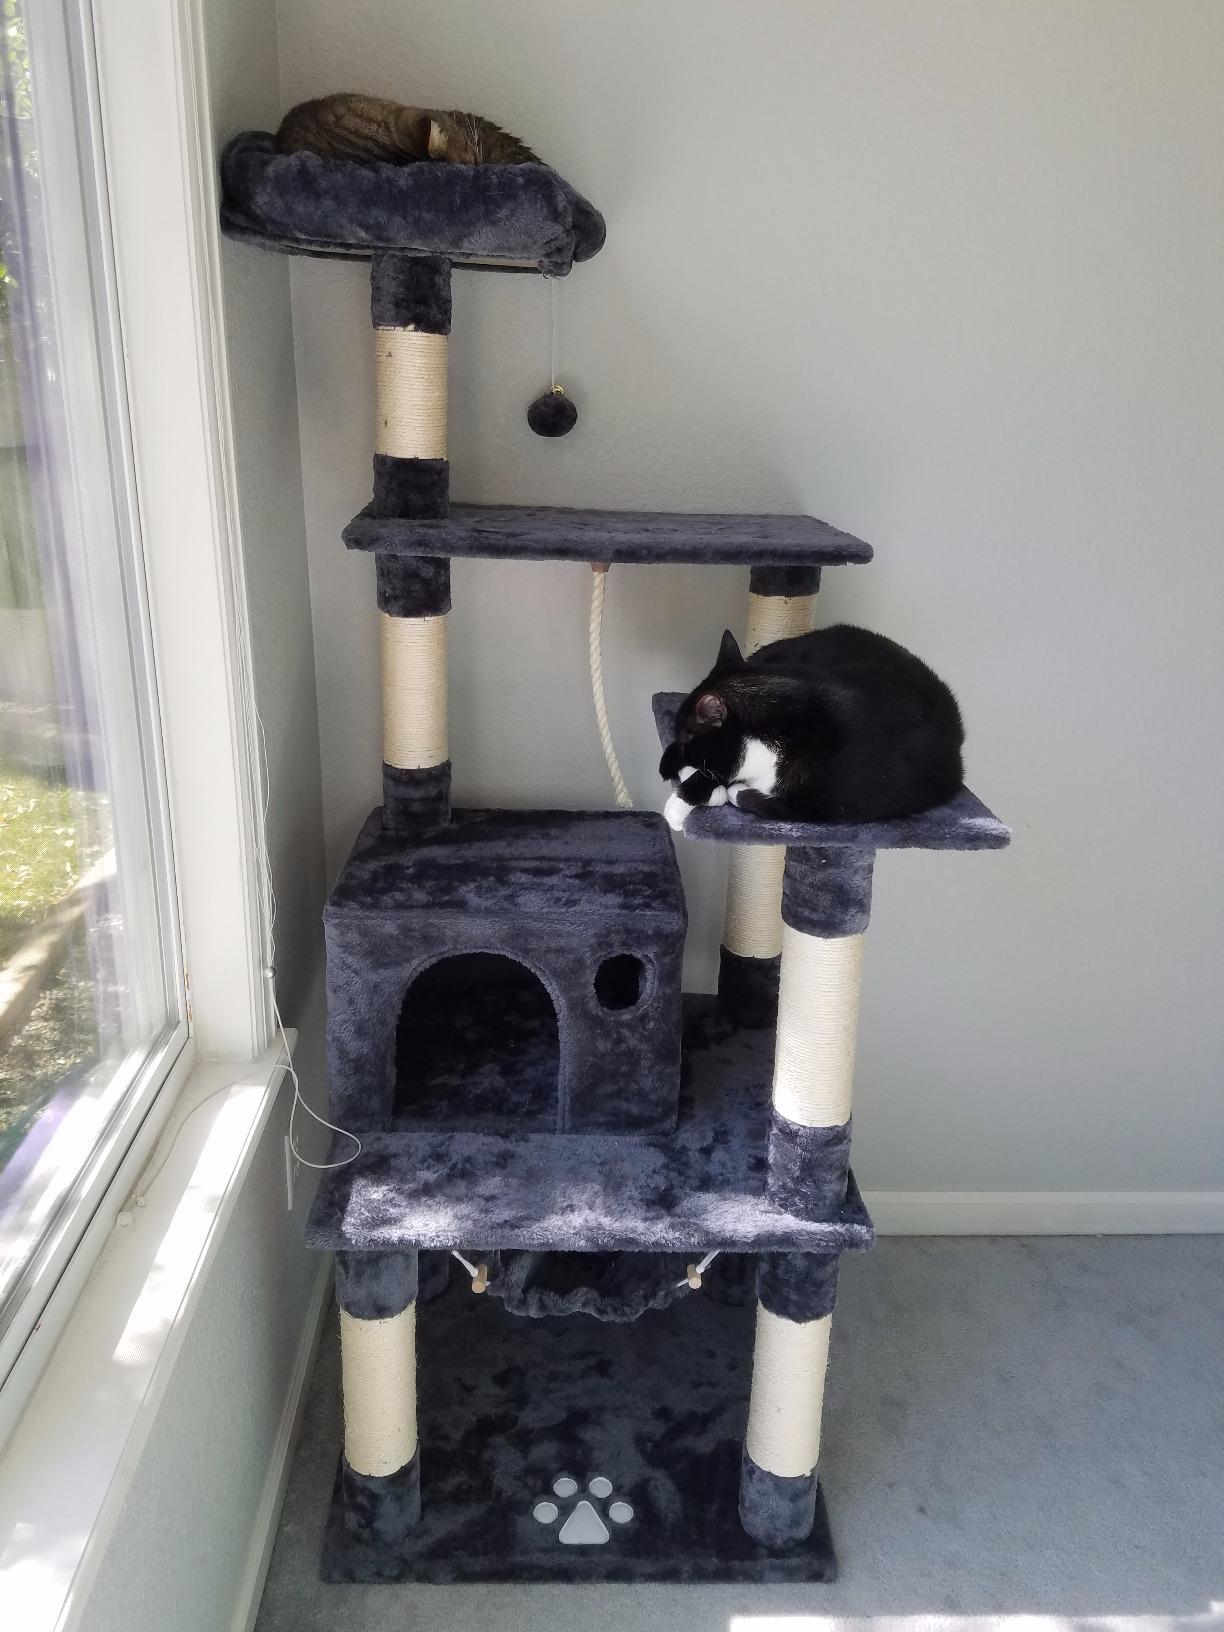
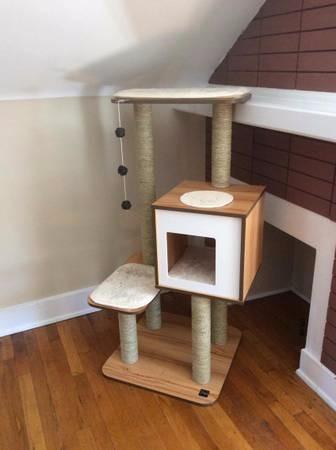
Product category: items_cat tree
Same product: no